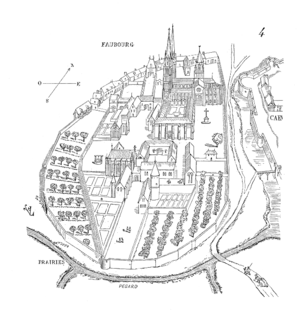
Les fortifications de Caen ont longtemps été un signe de la richesse de la cité, bien qu’elles n’aient pas permis de protéger la ville des agressions extérieures, notamment pendant la guerre de Cent Ans. C'est un des éléments les plus importants du patrimoine militaire de Caen.